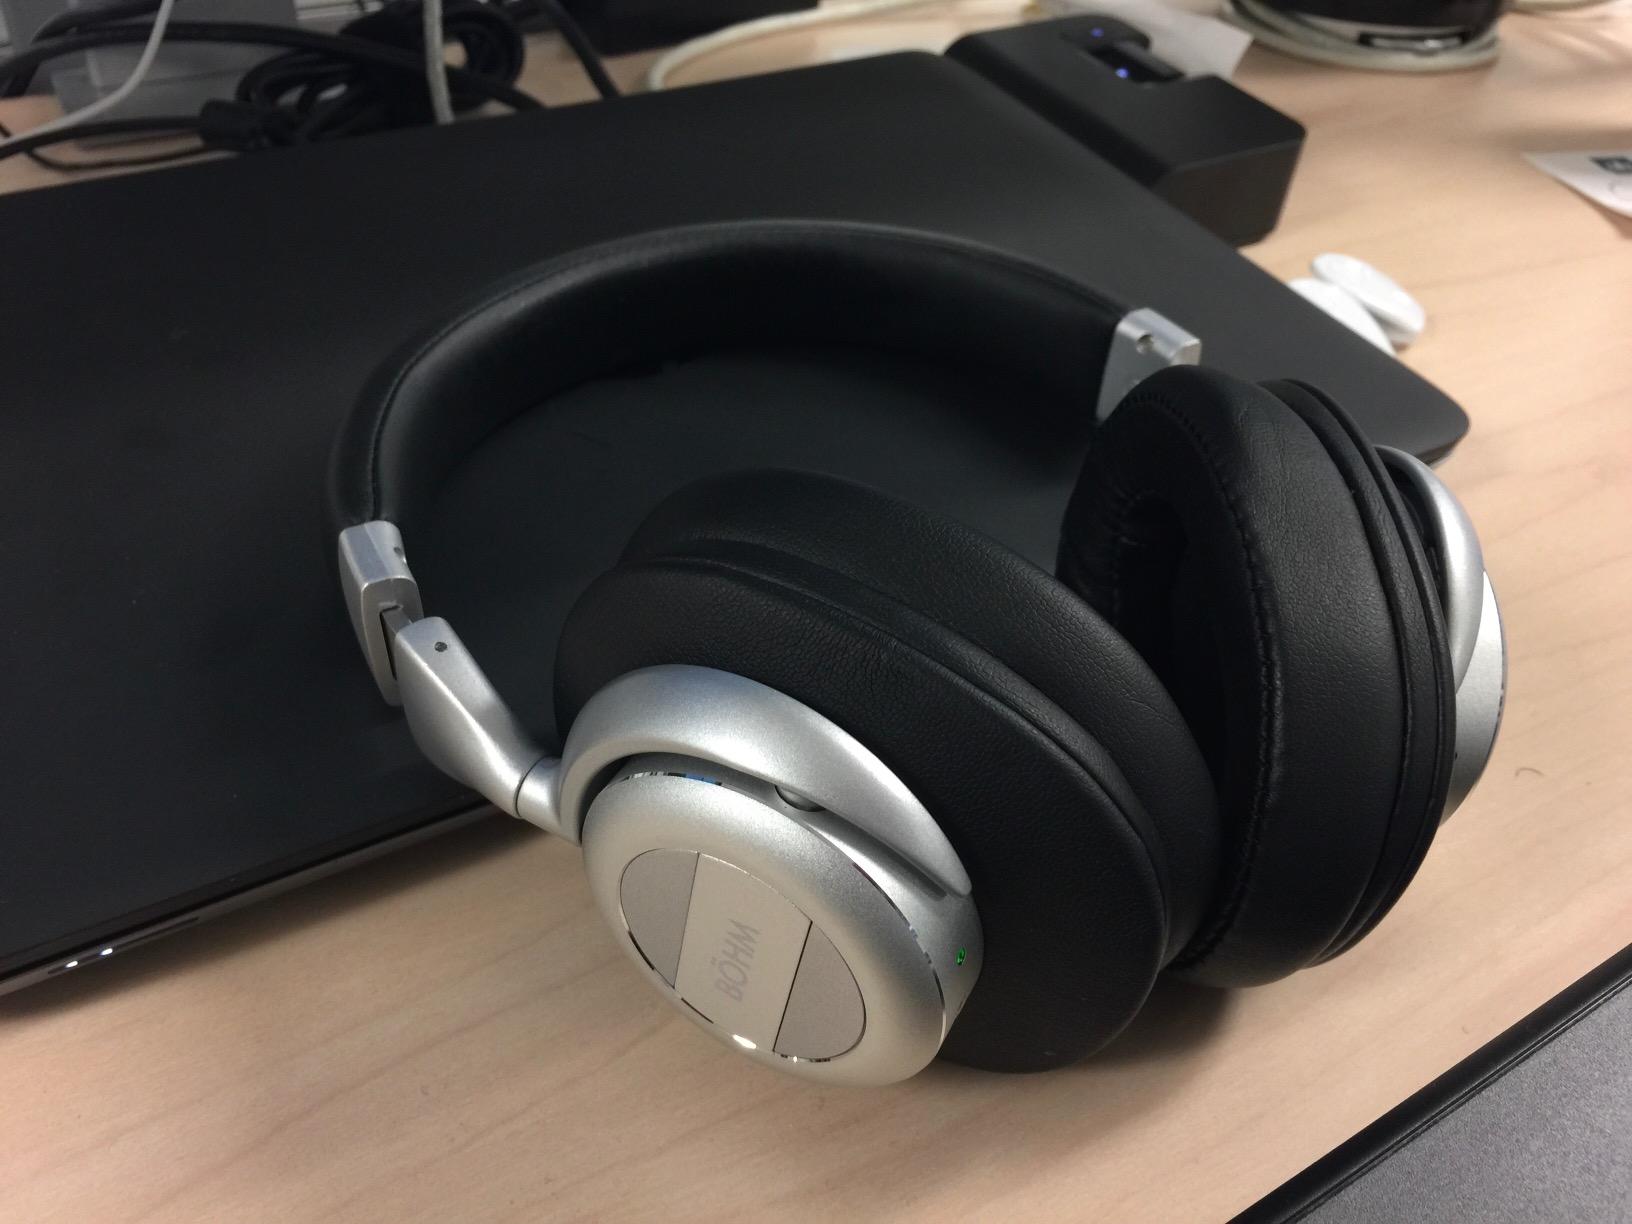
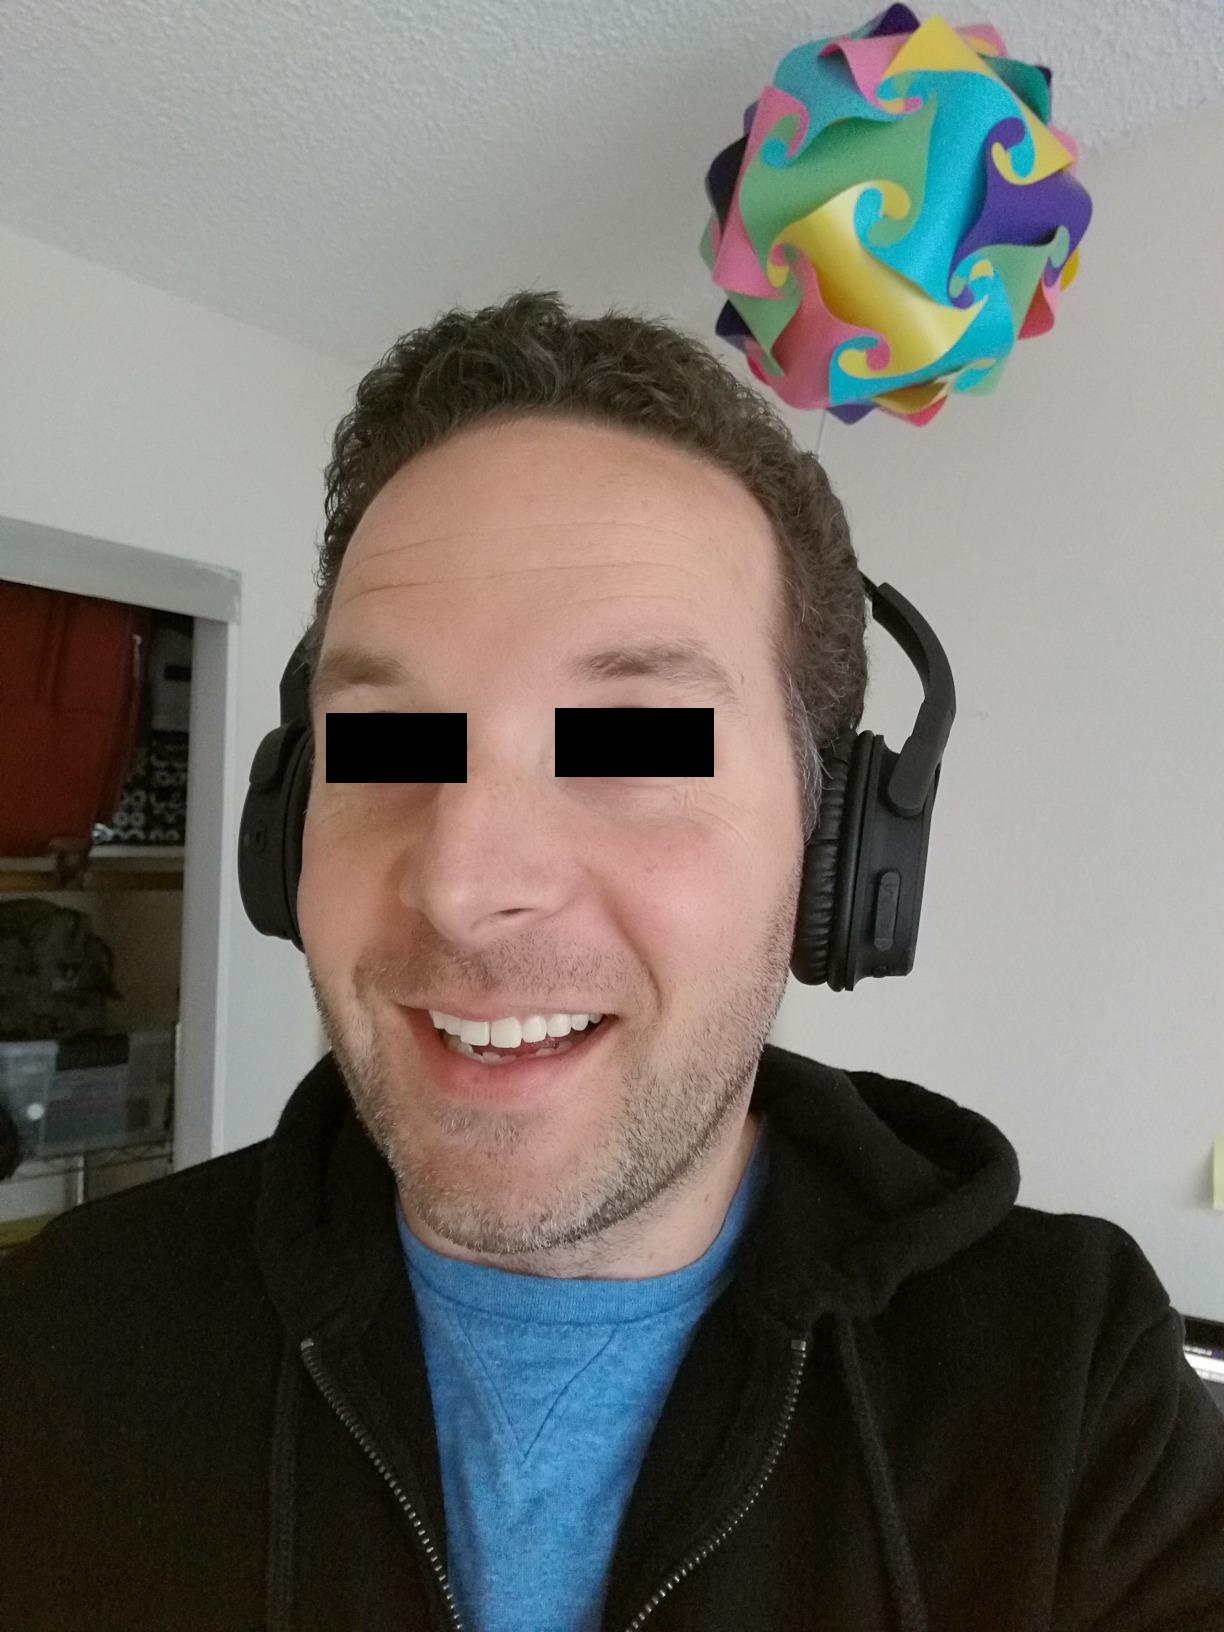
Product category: headphones
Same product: no